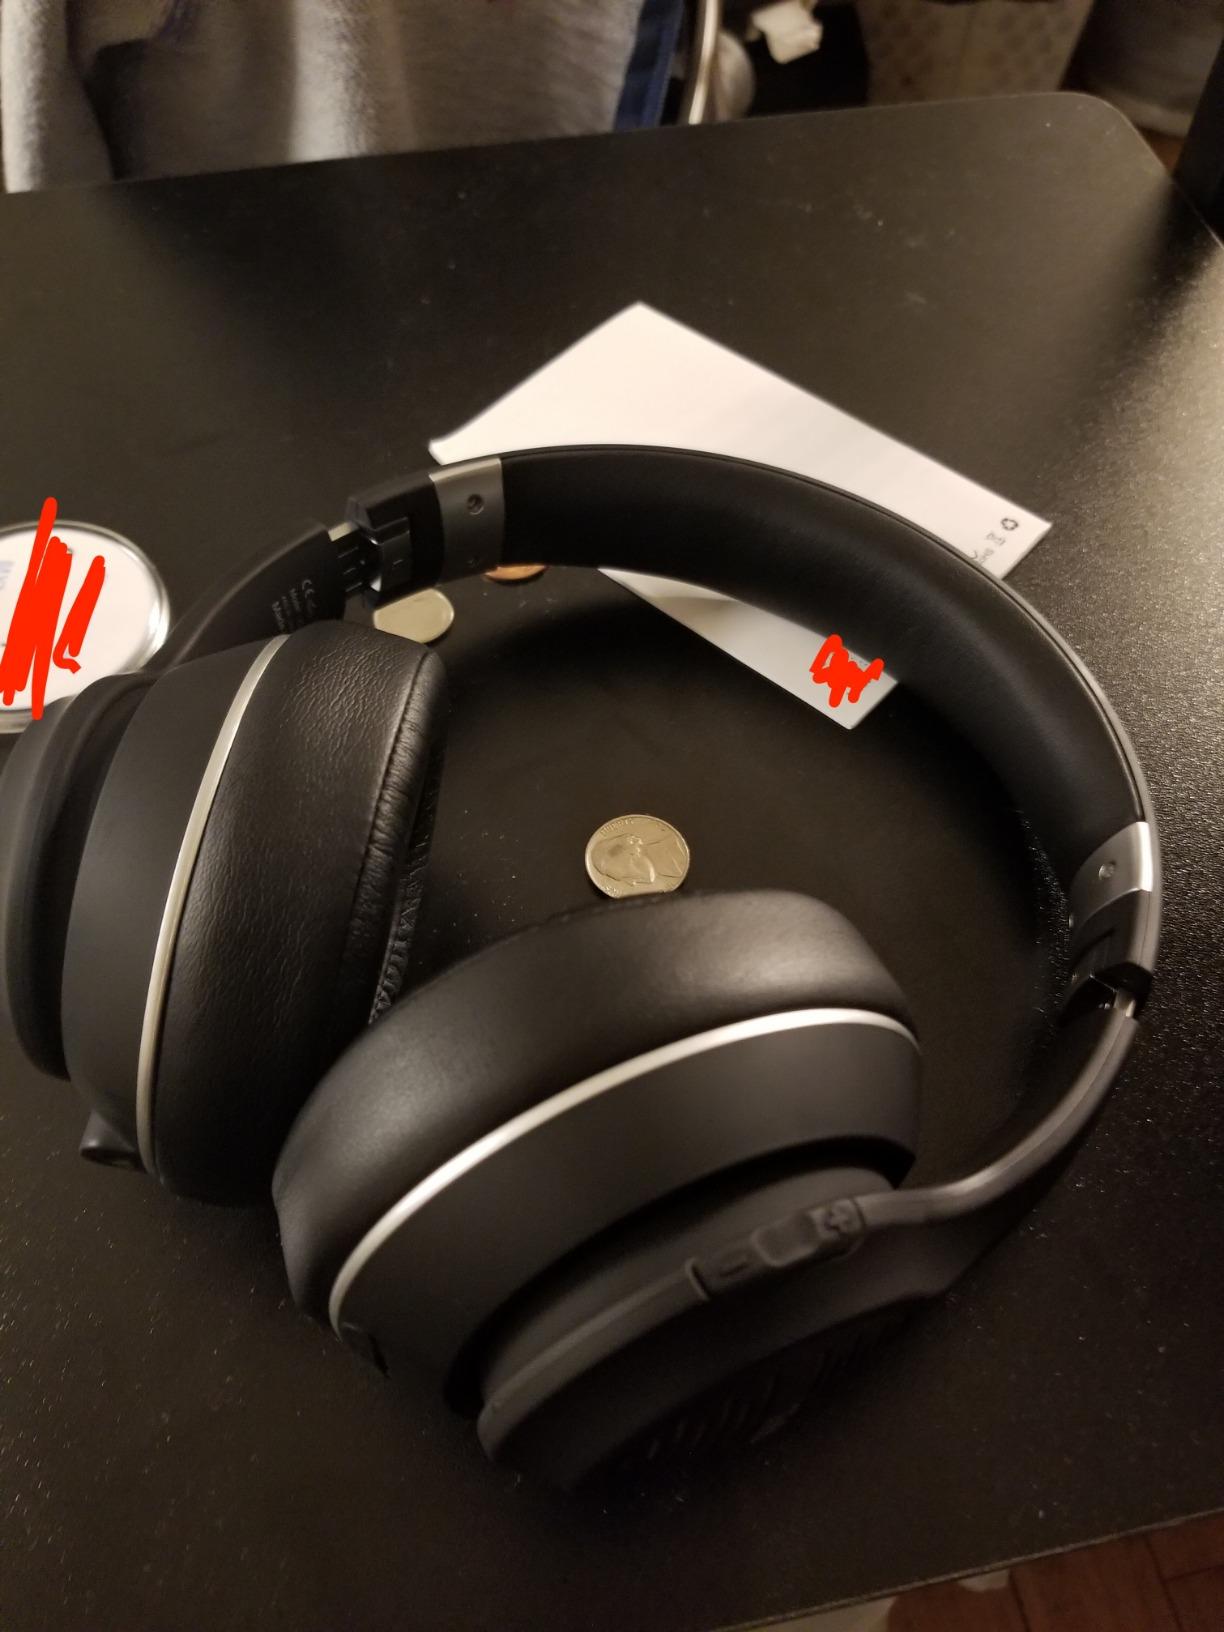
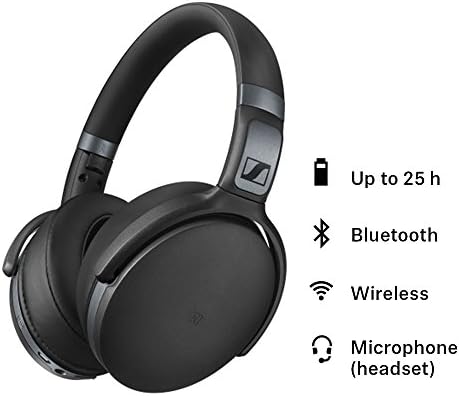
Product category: headphones
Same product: no